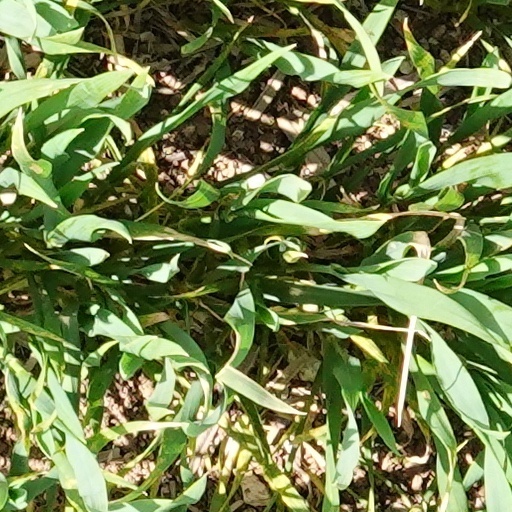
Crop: wheat